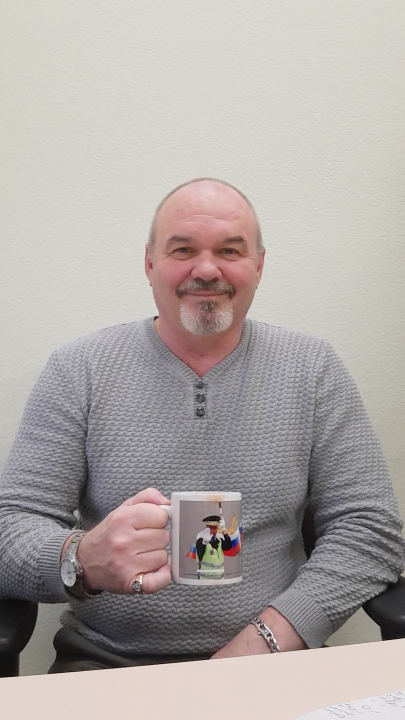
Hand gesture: no_gesture